Dancing Diva

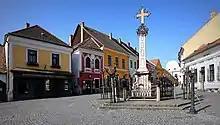
Szentendre's Main Square, one of the filming locations for the music video of "A Wonder in Madrid"

On May 9, 2006, Tsai released the music video for "Pretence", directed by Leste Chen. This marked Tsai's first foray into narrative-style music videos, featuring a storyline closely rooted in real life. Inspired by the visual style of filmmaker Shunji Iwai, the video tells the story of a woman who unexpectedly encounters her ex-boyfriend and his current girlfriend on a bus, triggering memories of her passionate past relationship. On May 15, 2006, Tsai released the music video for "A Wonder in Madrid", directed by Terry & Friends, which was filmed in Szentendre, Hungary. On May 30, 2006, she unveiled the music video for "Mr. Q", directed by Kuang Sheng, featuring a guest appearance by Edison Chen.